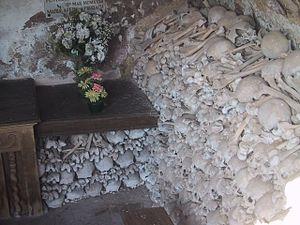
Bérig-Vintrange est une commune française située dans le département de la Moselle et le bassin de vie de la Moselle-est, en région Grand Est.
Cet article recense les monuments historiques de la Moselle, en France.